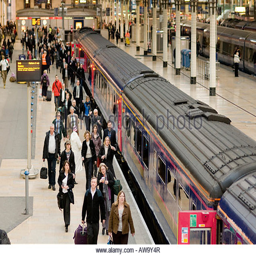
passengers board a train from a platform